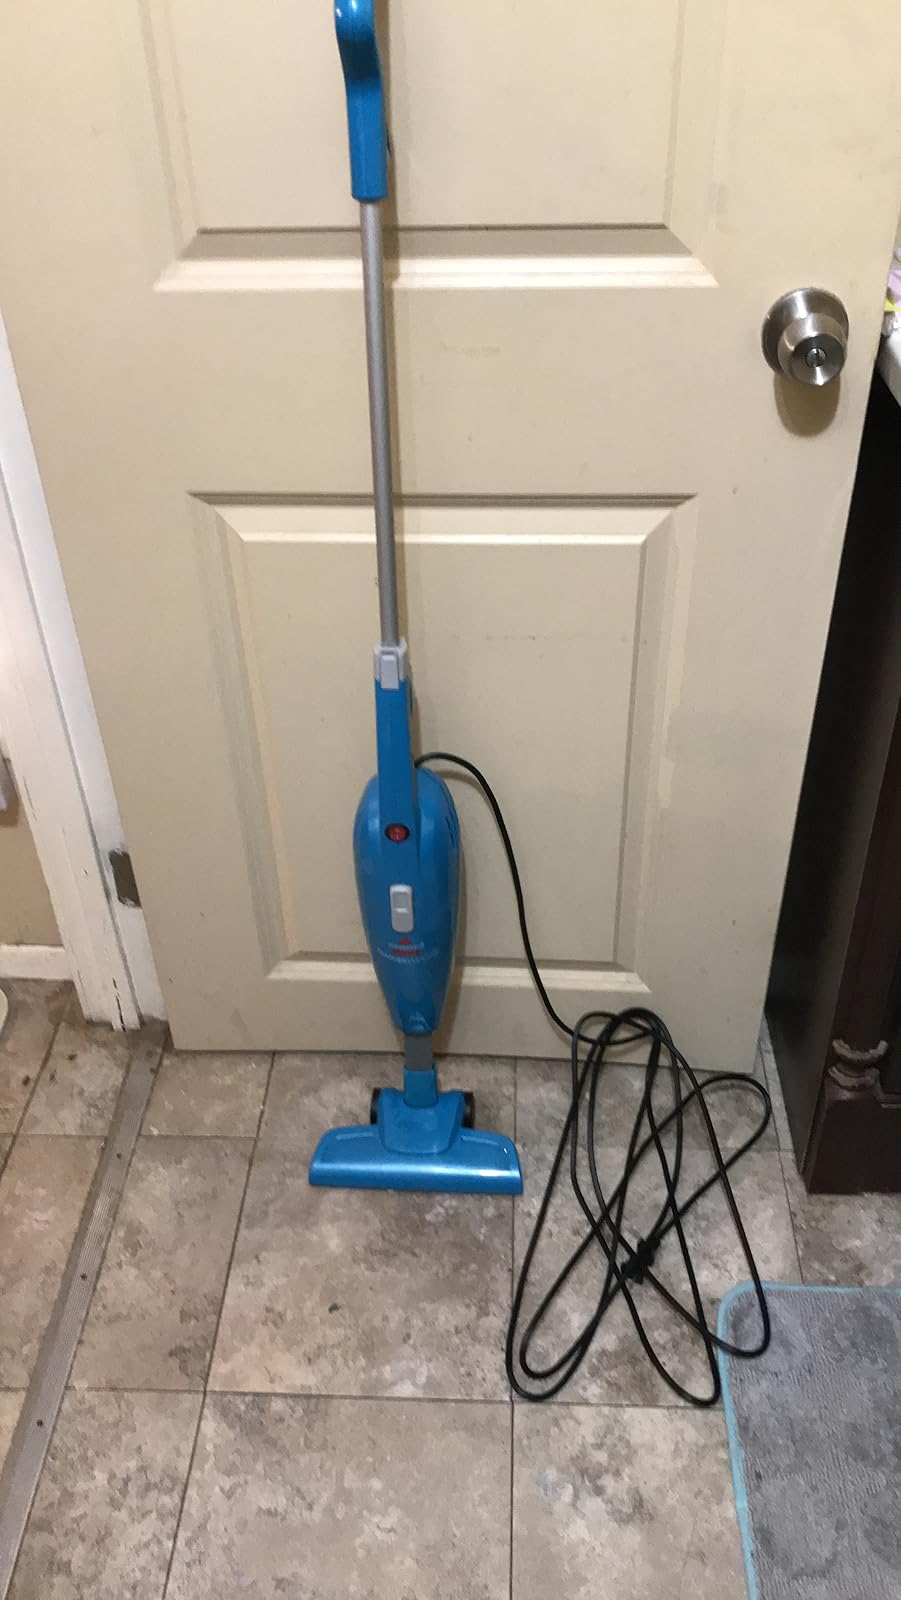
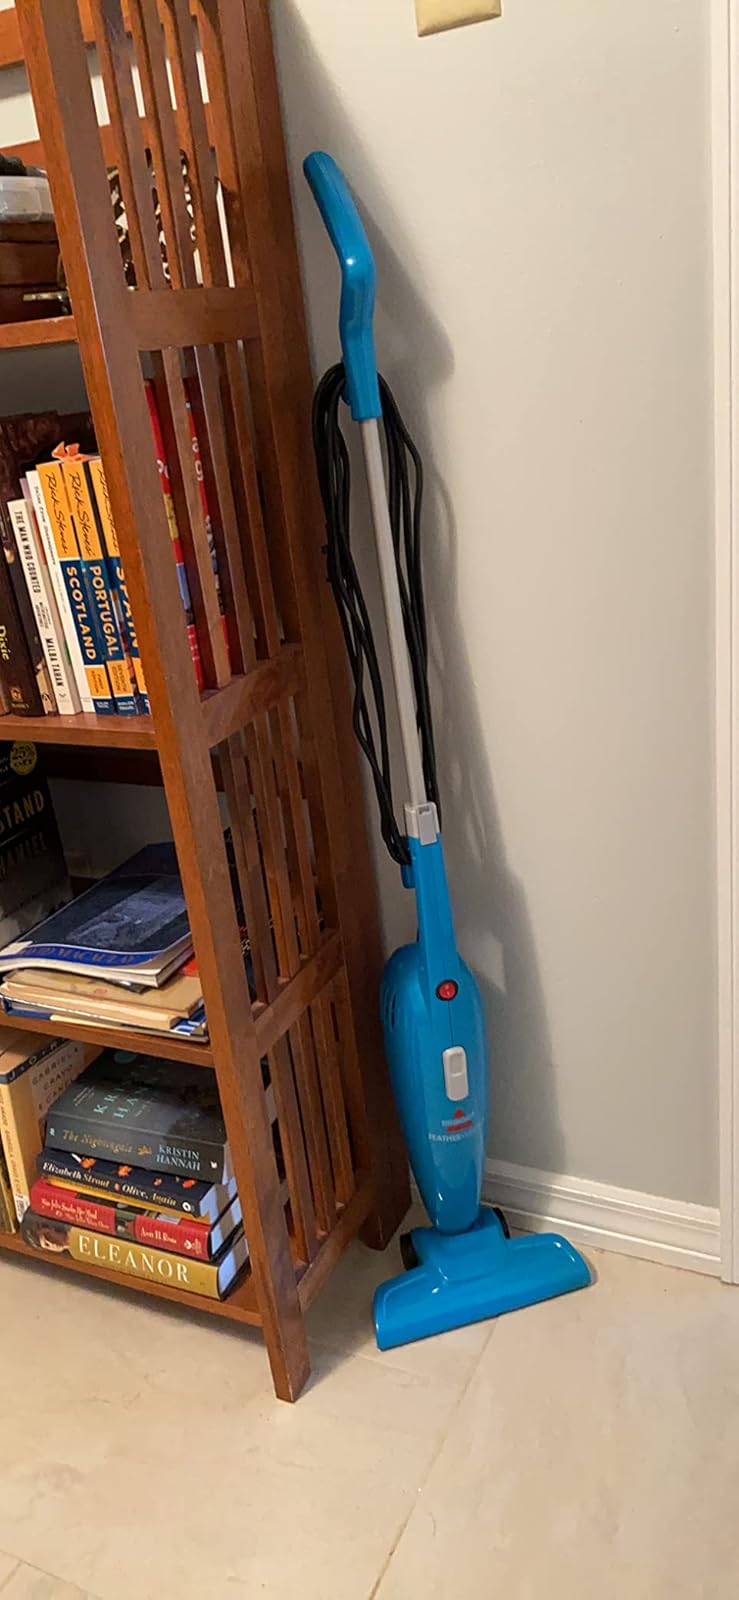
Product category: items_vacuum
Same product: yes